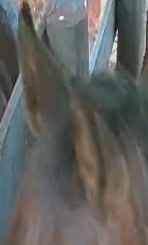
Face region: ears (position_of_ears)
Pain indicator: not_present